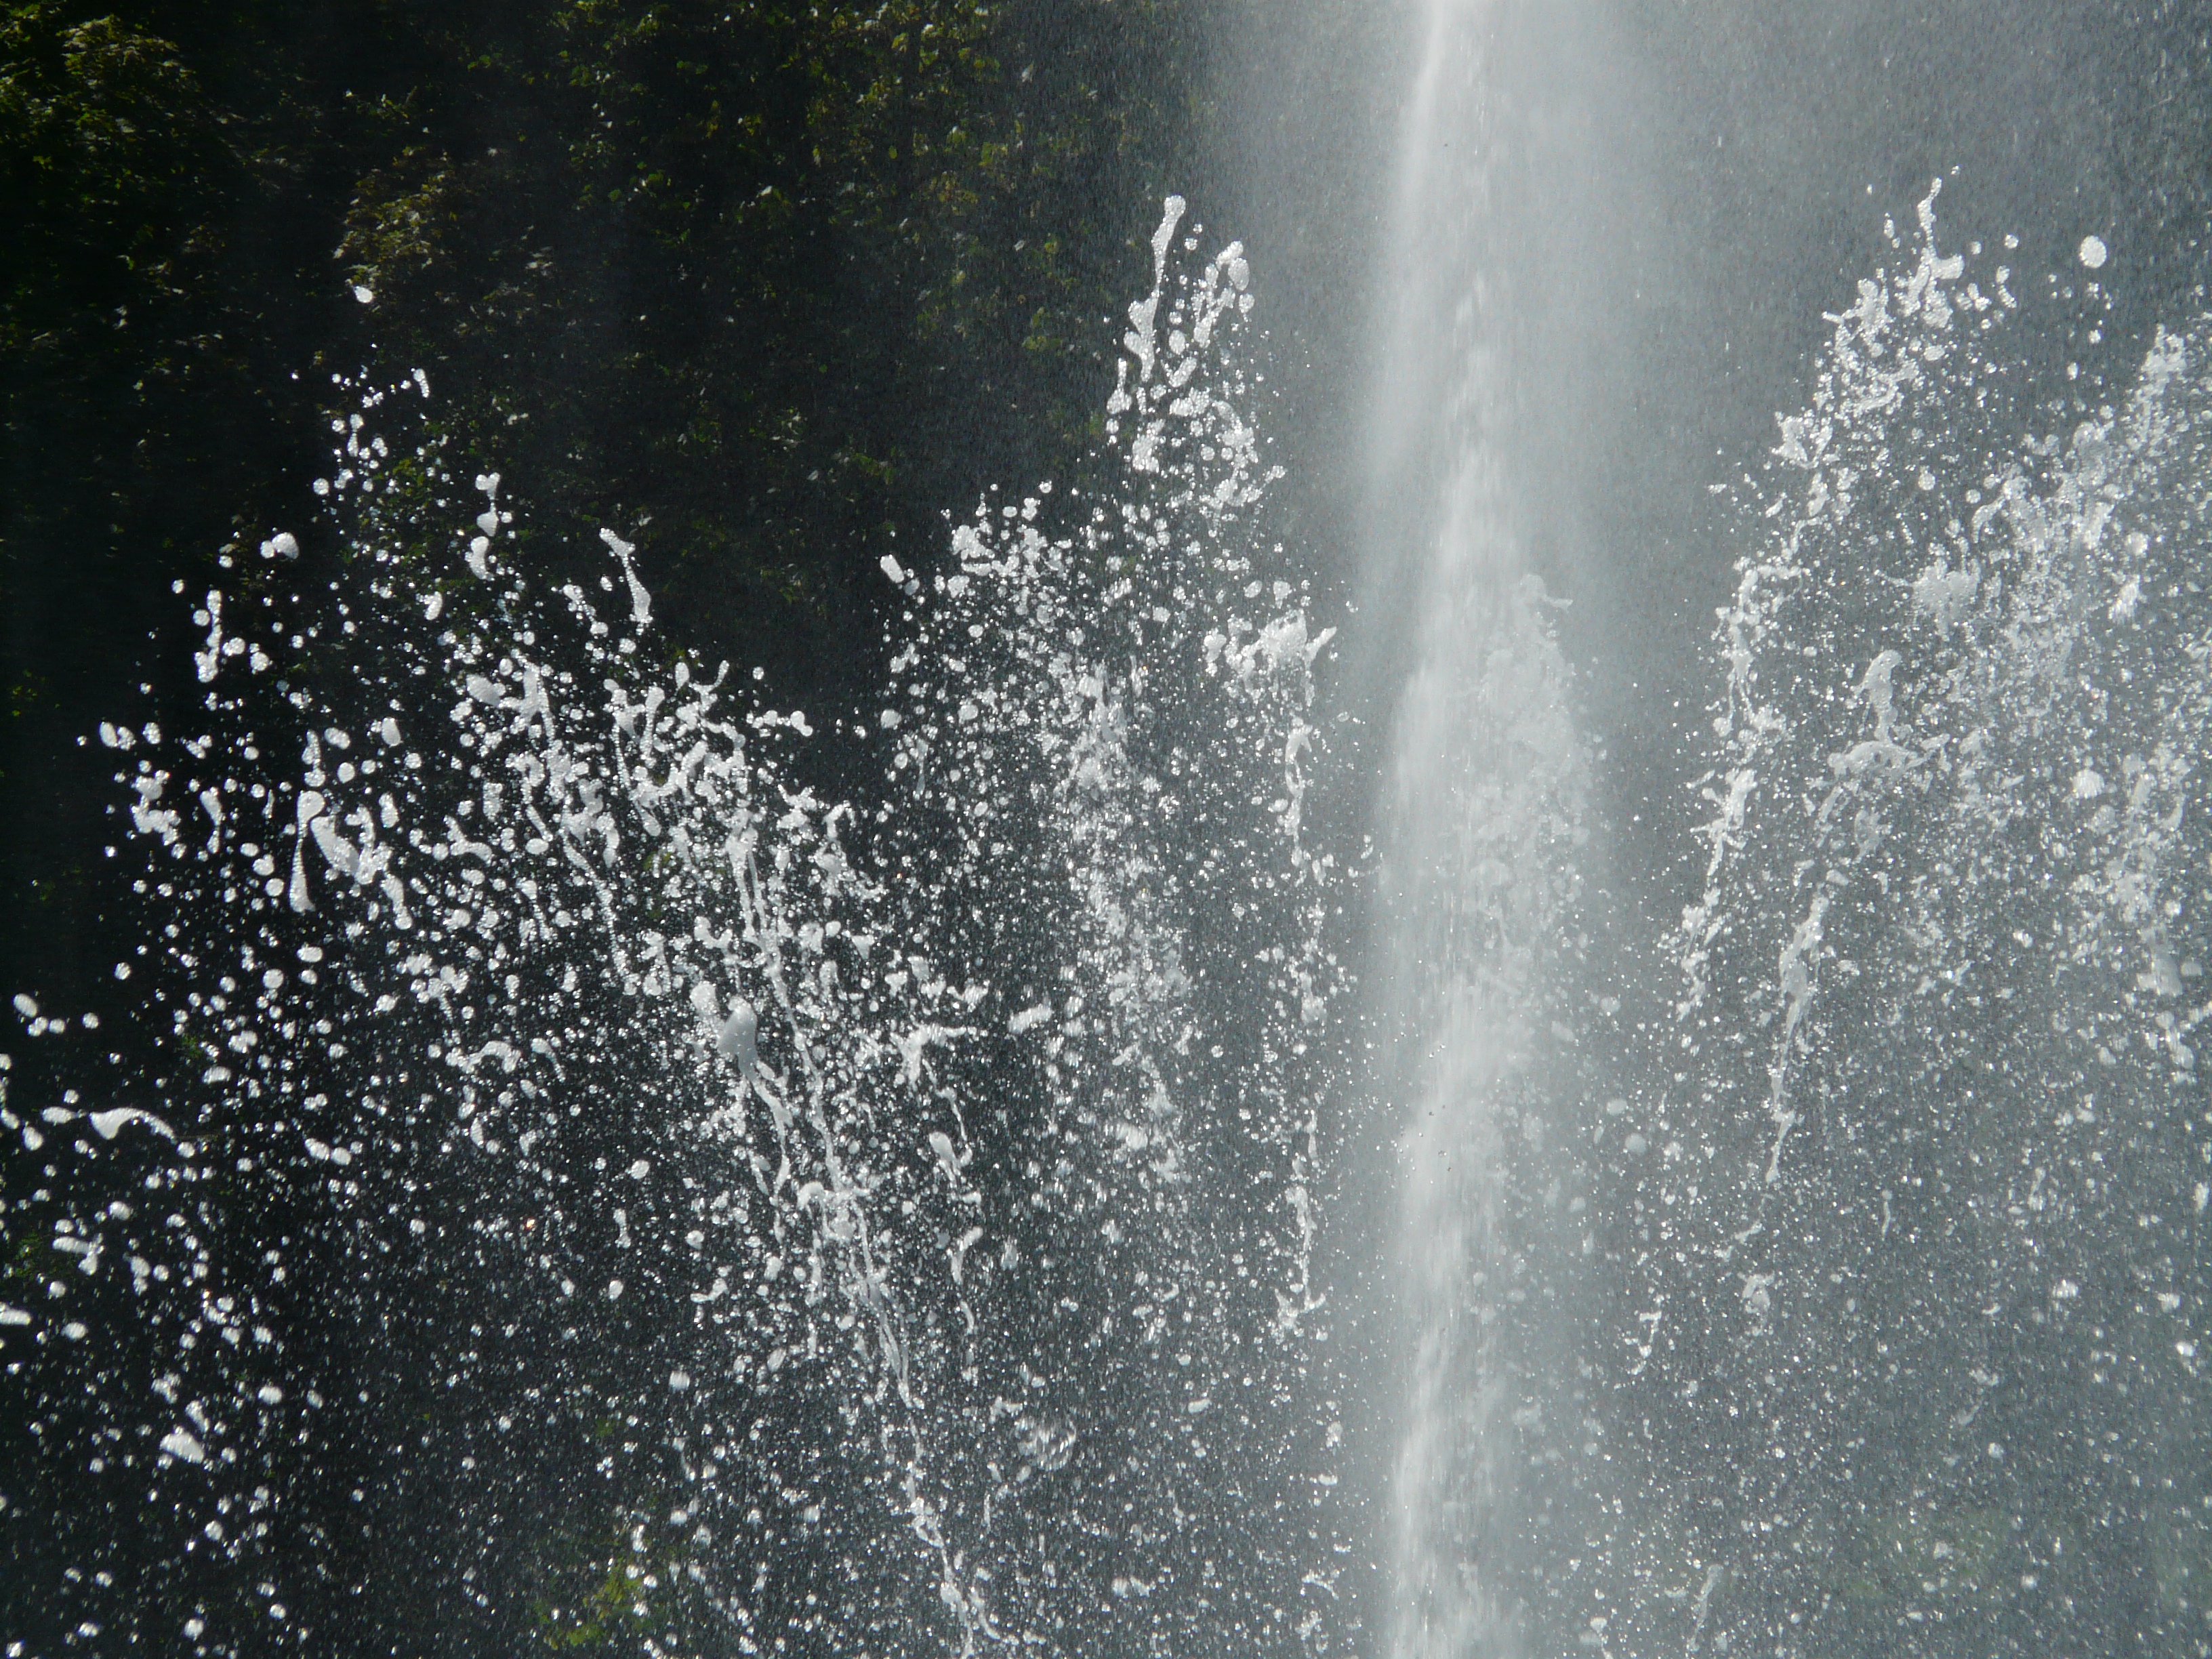
water, nature, waterfall, winter, sunlight, leaf, wave, frost, wet, ice, reflection, fountain, water feature, freezing, inject, atmospheric phenomenon